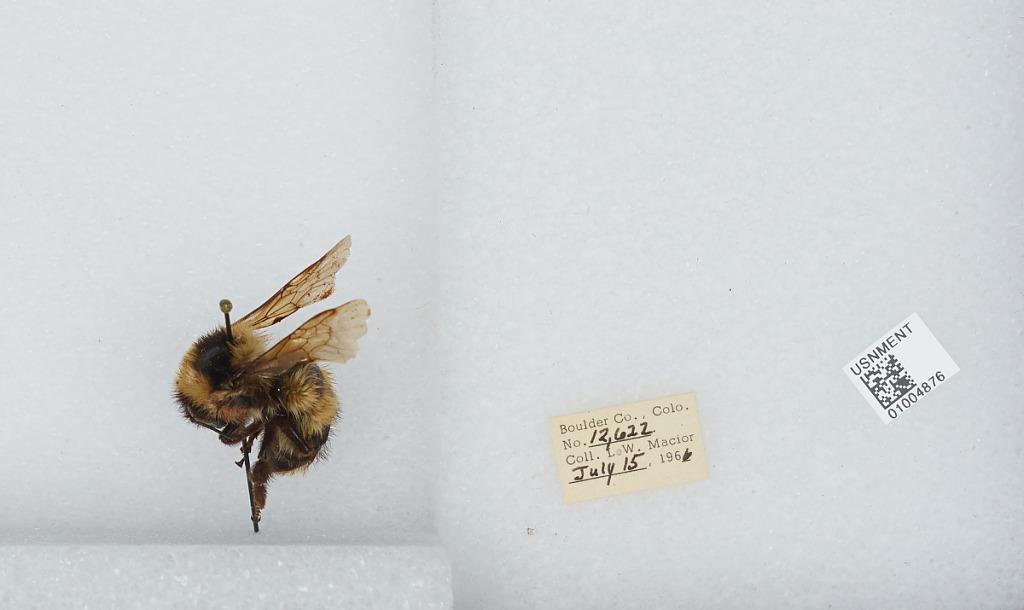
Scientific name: Bombus (Alpinobombus) balteatus Dahlbom
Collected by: L. Macior
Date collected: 1966-7-15
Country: United States
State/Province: Colorado
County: Boulder
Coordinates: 40.0275, -105.252